Spanish ironclad Vitoria

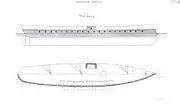
Plan and right-elevation drawing of "Vitoria"; the shaded areas show armor protection

"Vitoria" was long at the waterline, had a beam of and a draft of . She displaced . Her crew consisted of 561 officers and enlisted men.